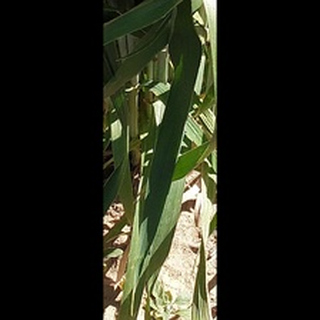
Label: healthy_wheat